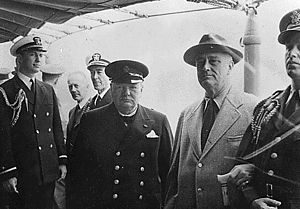
Winston Churchill / 2. verdenskrig / Forholdet til De forenede Stater
Churchill og Franklin D. Roosevelt under mødet om Atlanterhavserklæringen i 1941
Sir Winston Leonard Spencer-Churchill var en britisk politiker og statsmand, som er kendt for sit lederskab af Storbritannien under 2. verdenskrig. Han var premierminister i Storbritannien fra 1940 til 1945 og igen fra 1951 til 1955. Han betragtes i vide kredse som en af de største ledere i krigstid.